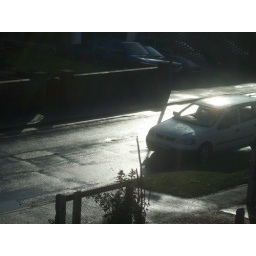
reflection on a wet roadmakes it look almost as if taken in black &amp;amp; white